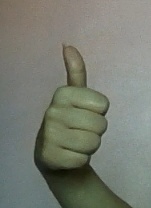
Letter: aleff